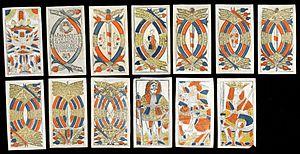
L'épée est une enseigne de cartes à jouer, enseignes latines avec le bâton, la coupe et le denier.